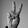
ASL letter: V